Poland–Ukraine border

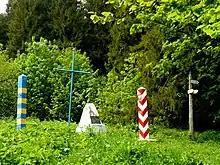
Source of the San, with Polish and Ukrainian border markers visible

The Polish–Ukrainian border is the state border between Poland and Ukraine. It has a total length of to (sources vary).